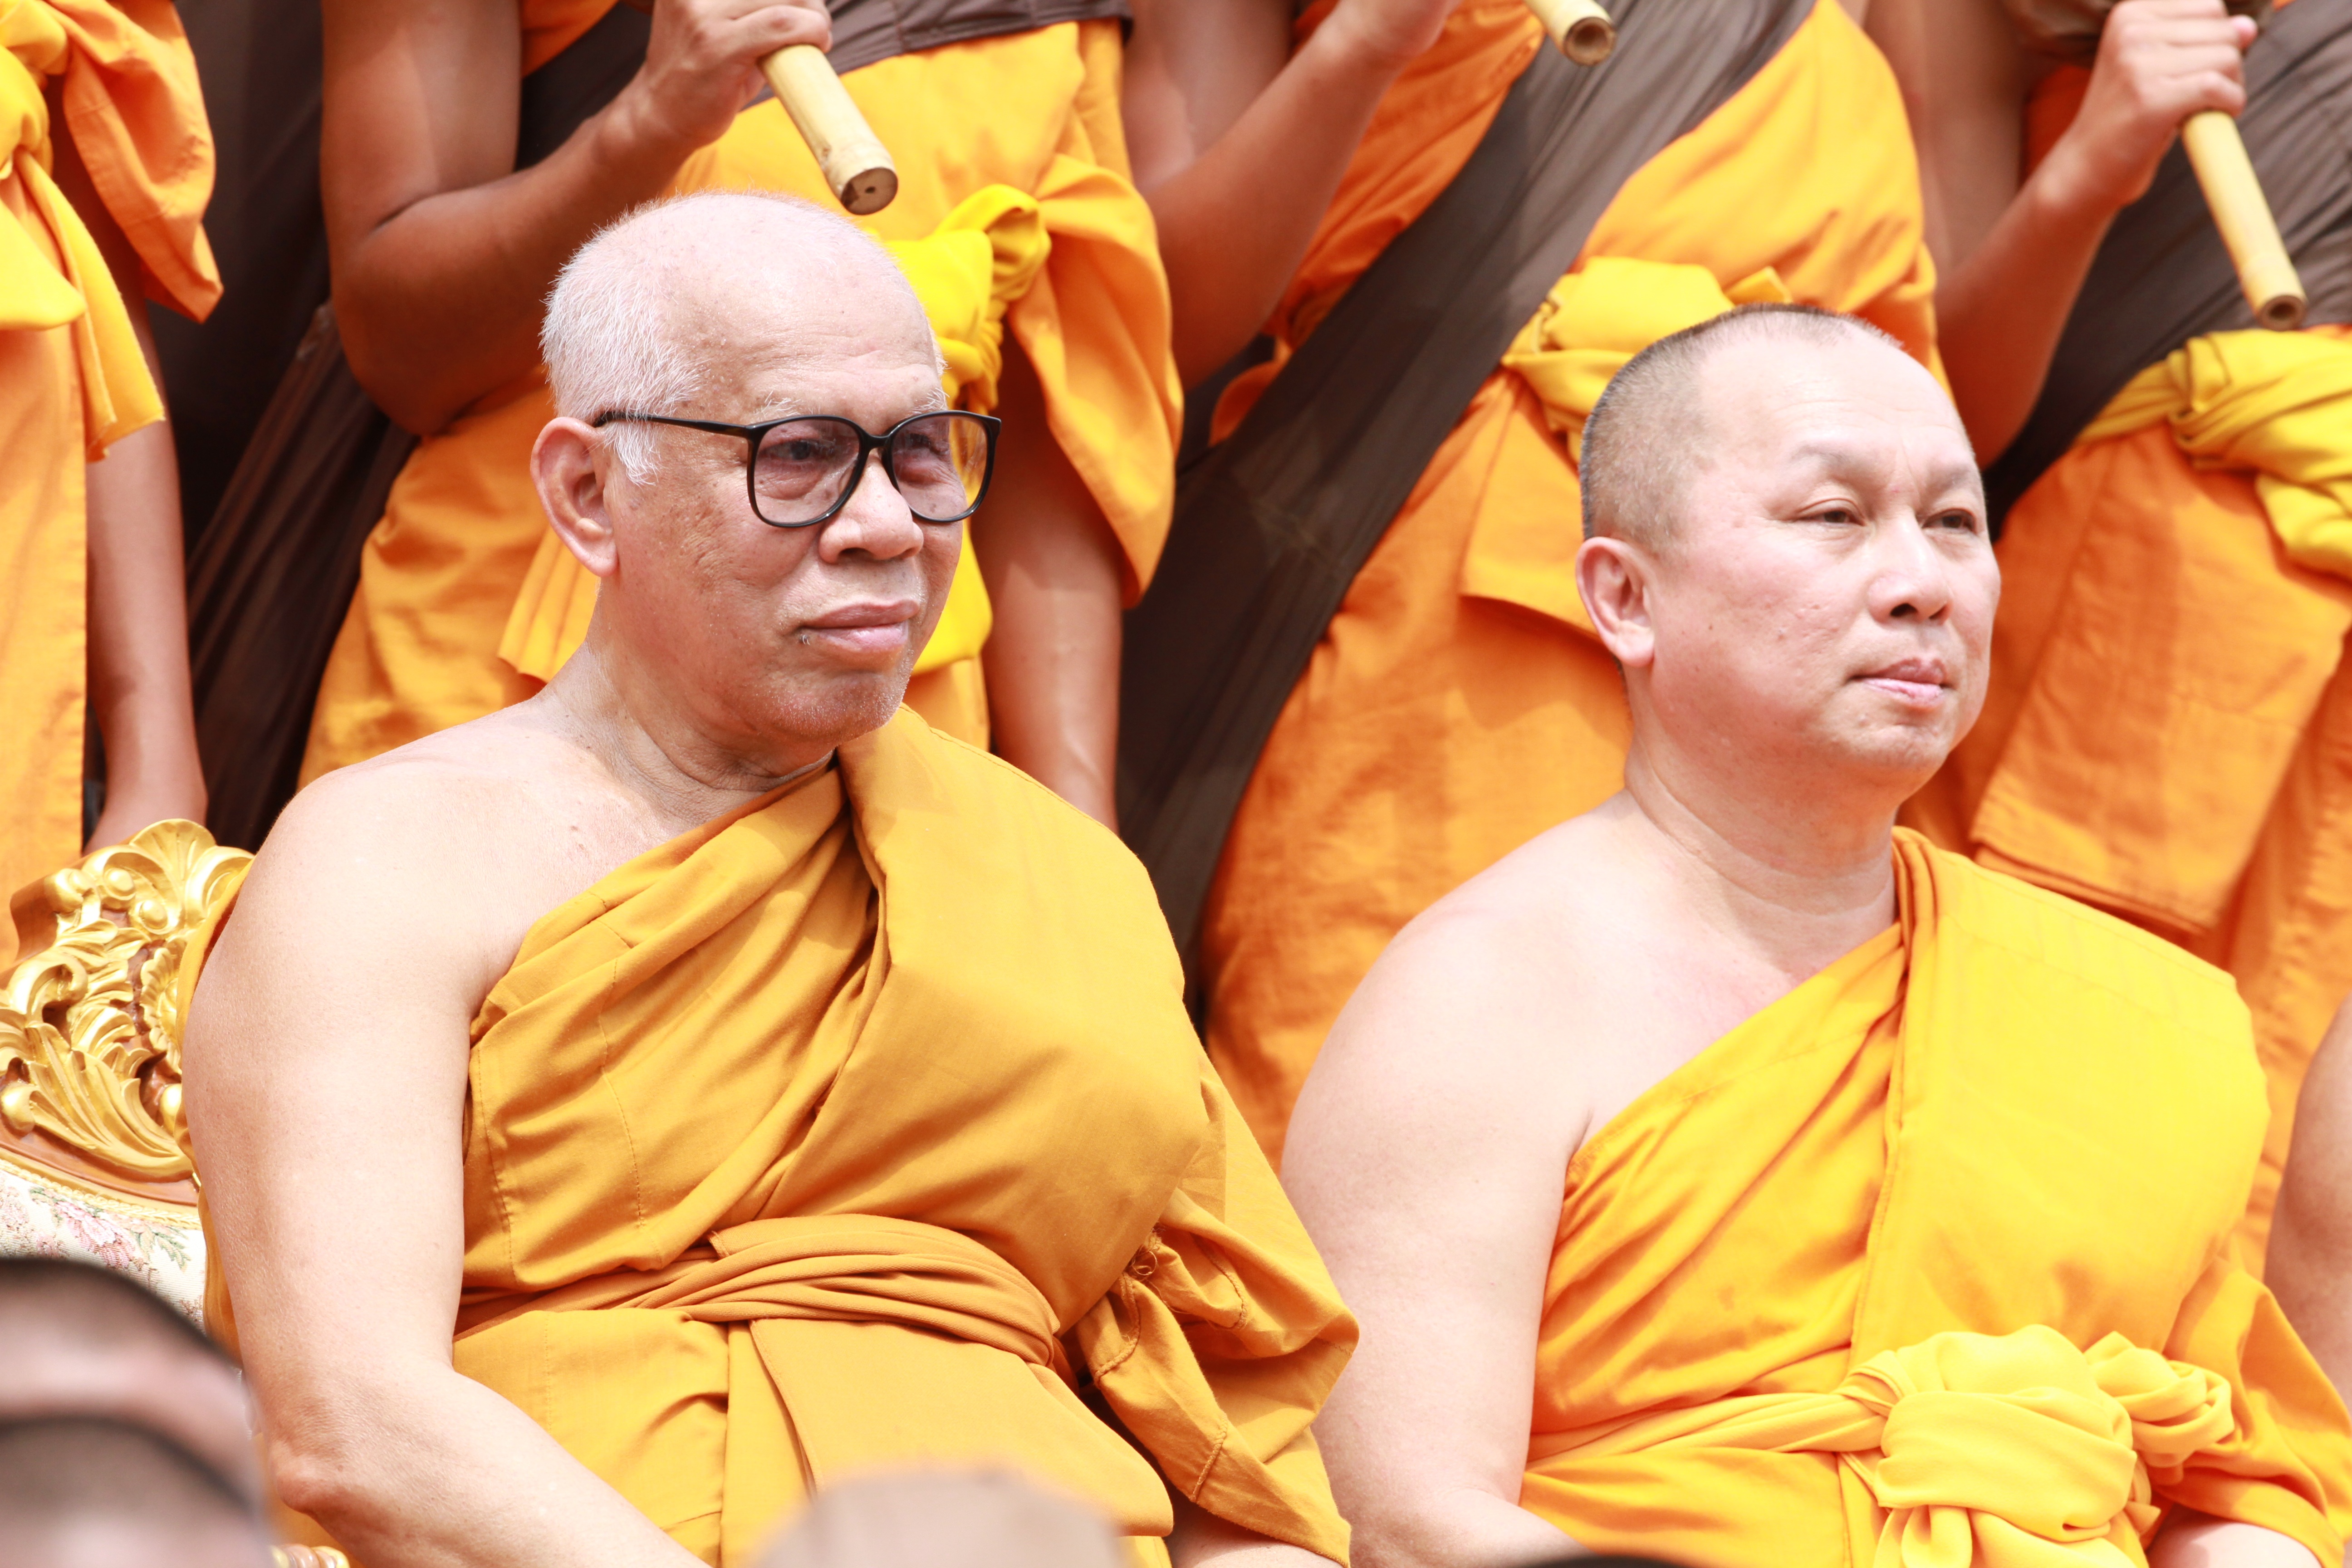
person, people, old, orange, sitting, monk, buddhism, thailand, ceremony, gold, temple, lama, million, tradition, elderly, wat, monks, robes, buddhists, dhammakaya pagoda, phra dhammakaya, more than, budhas